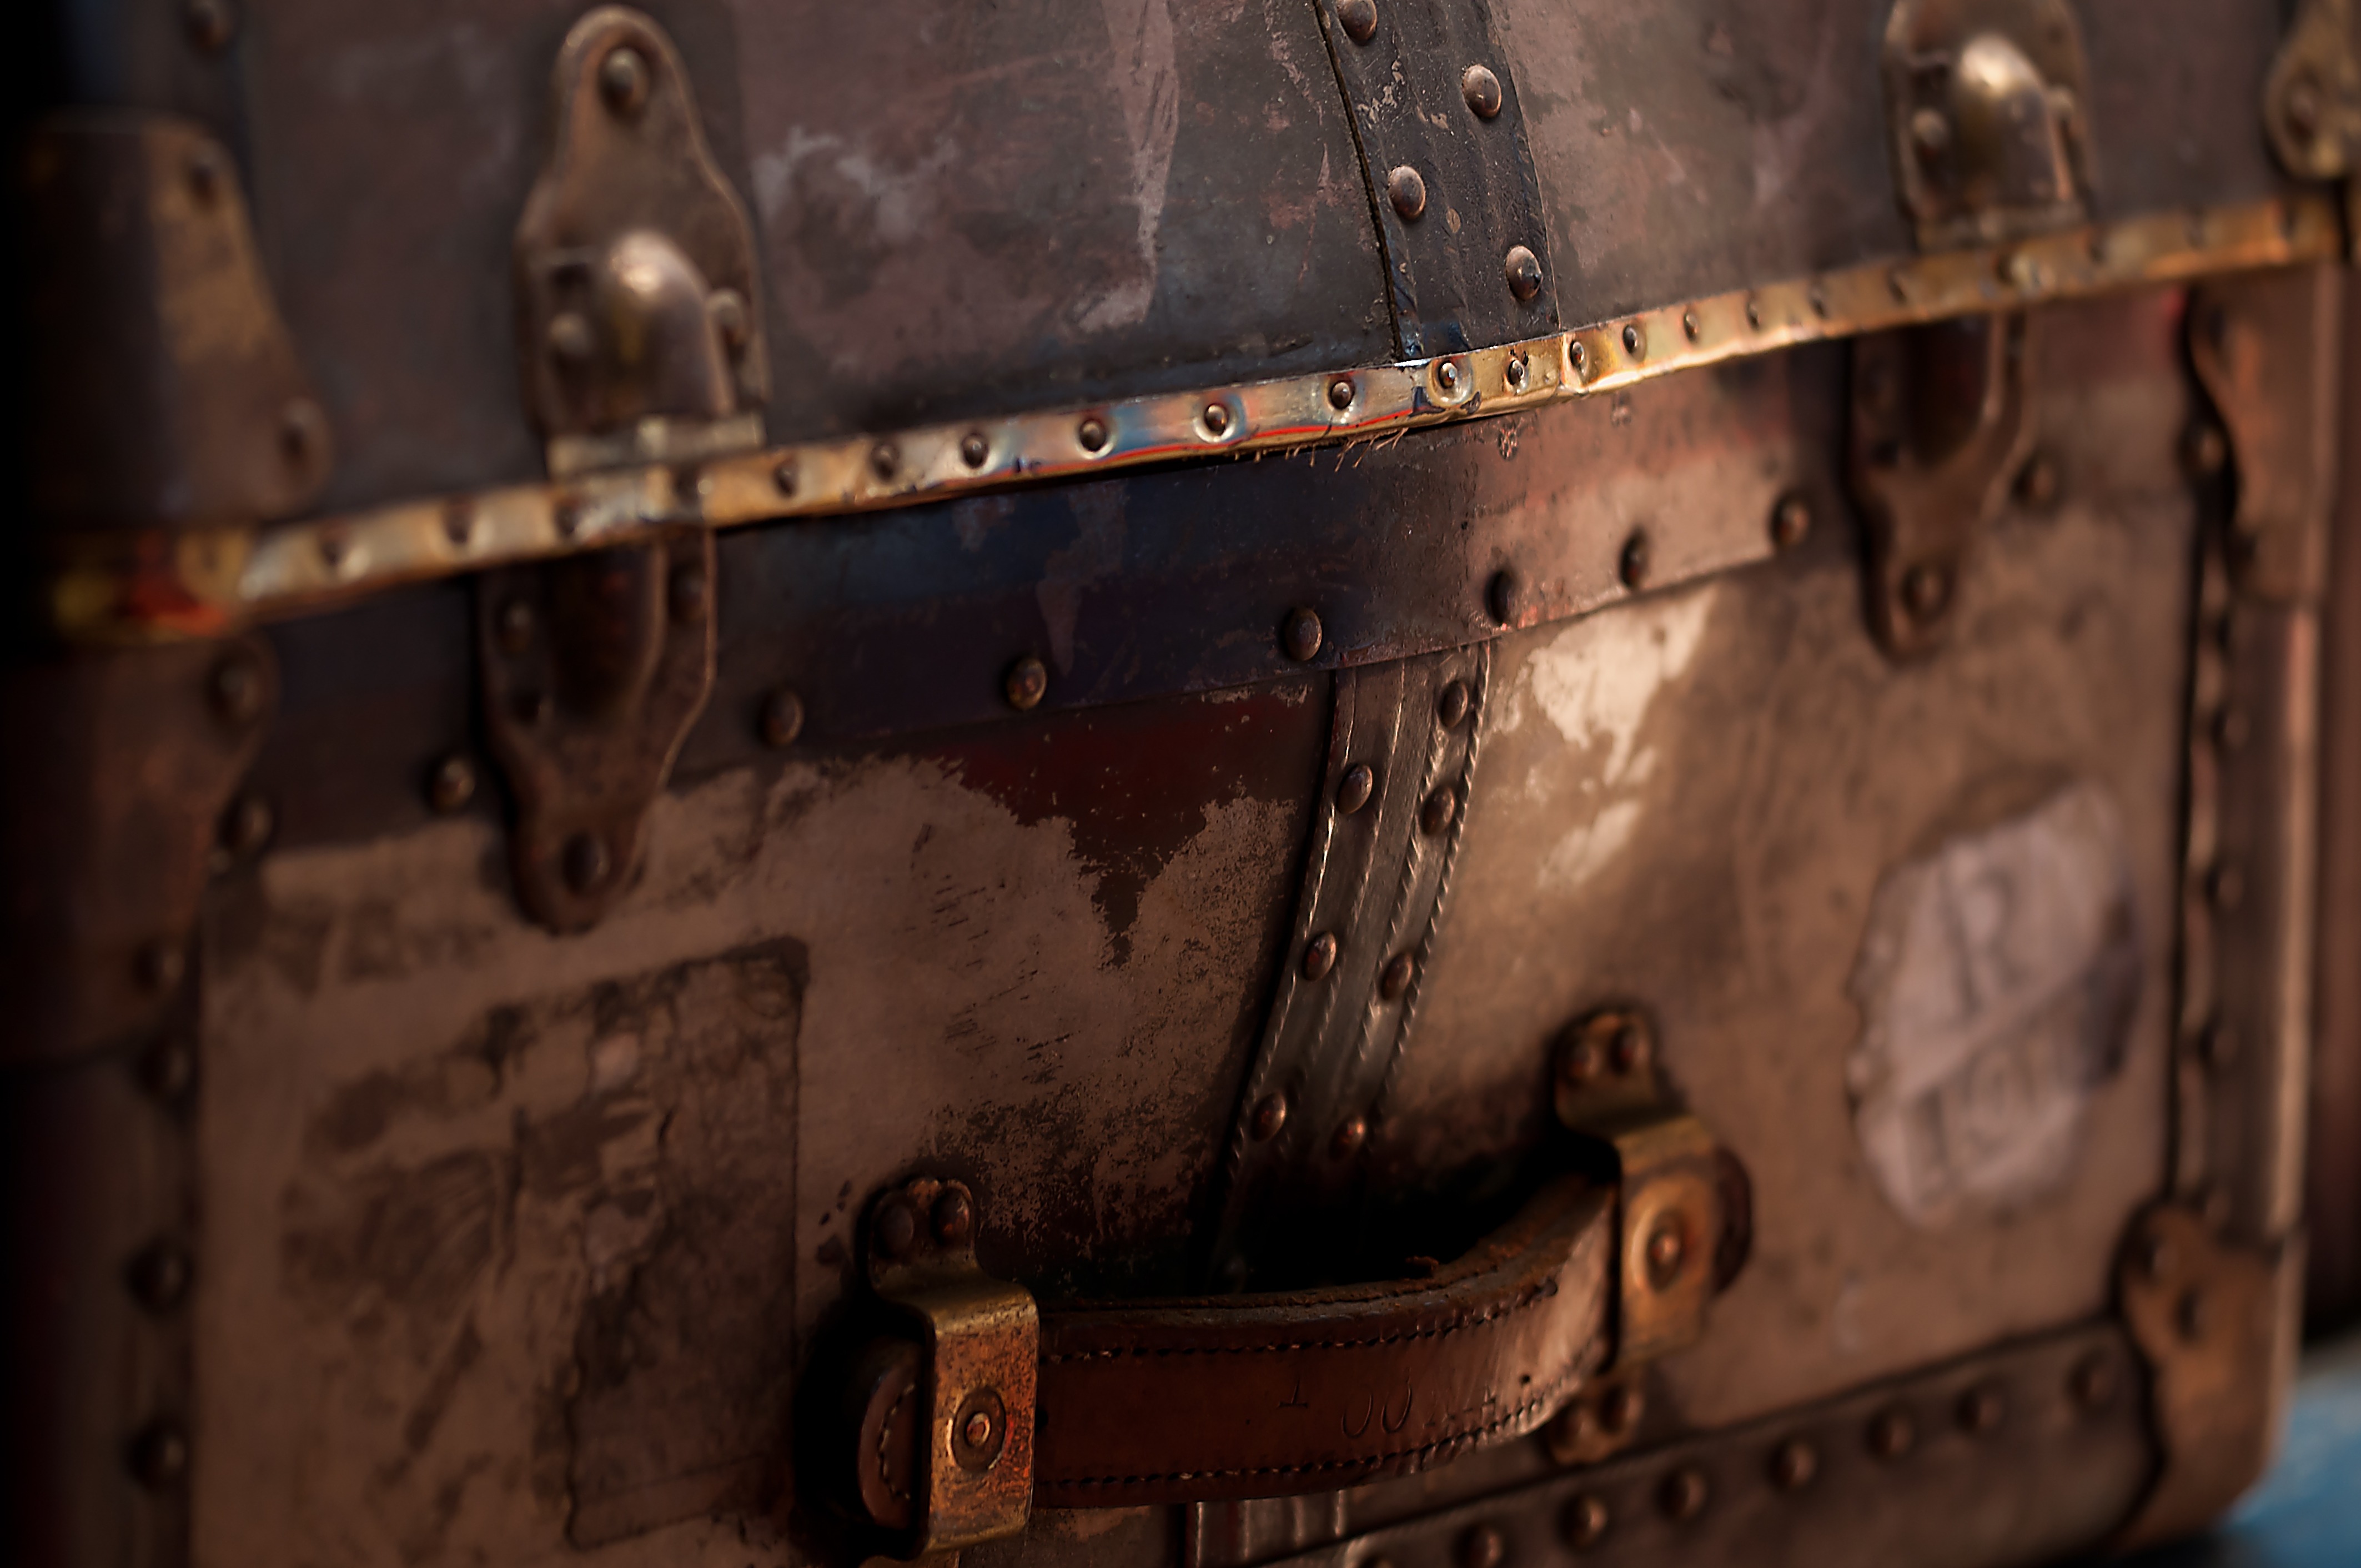
wood, antique, old, close, luggage, iron, used, fitting, man made object, ancient history